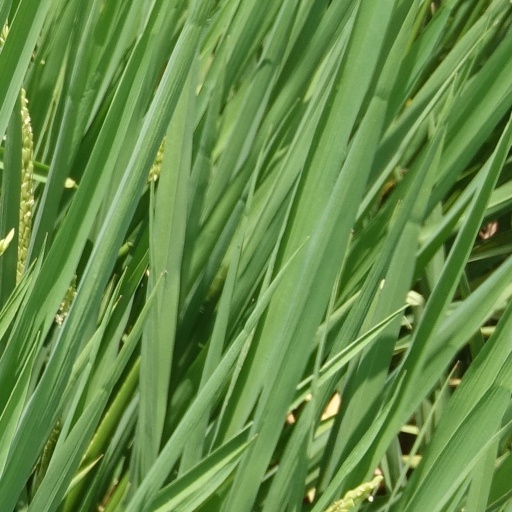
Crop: rice